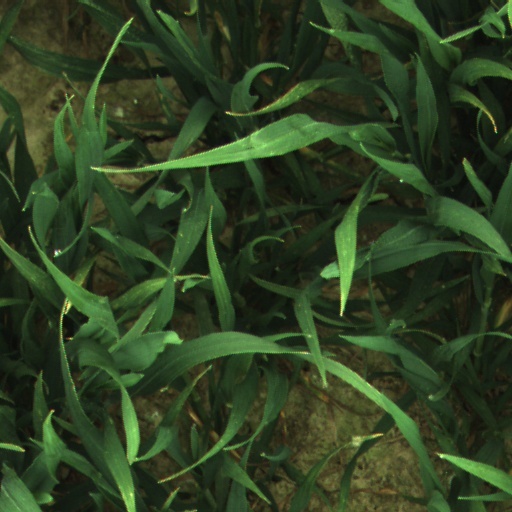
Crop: wheat